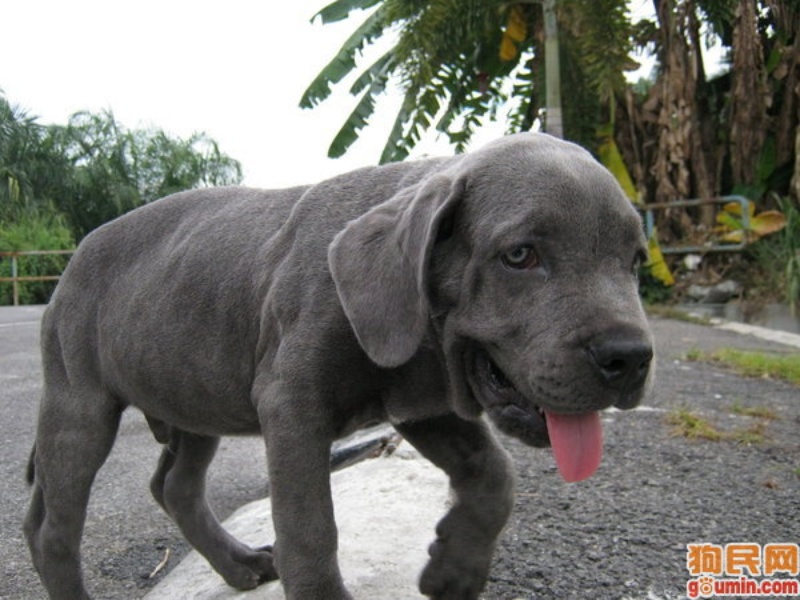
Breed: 220-n000032-Fila_Braziliero